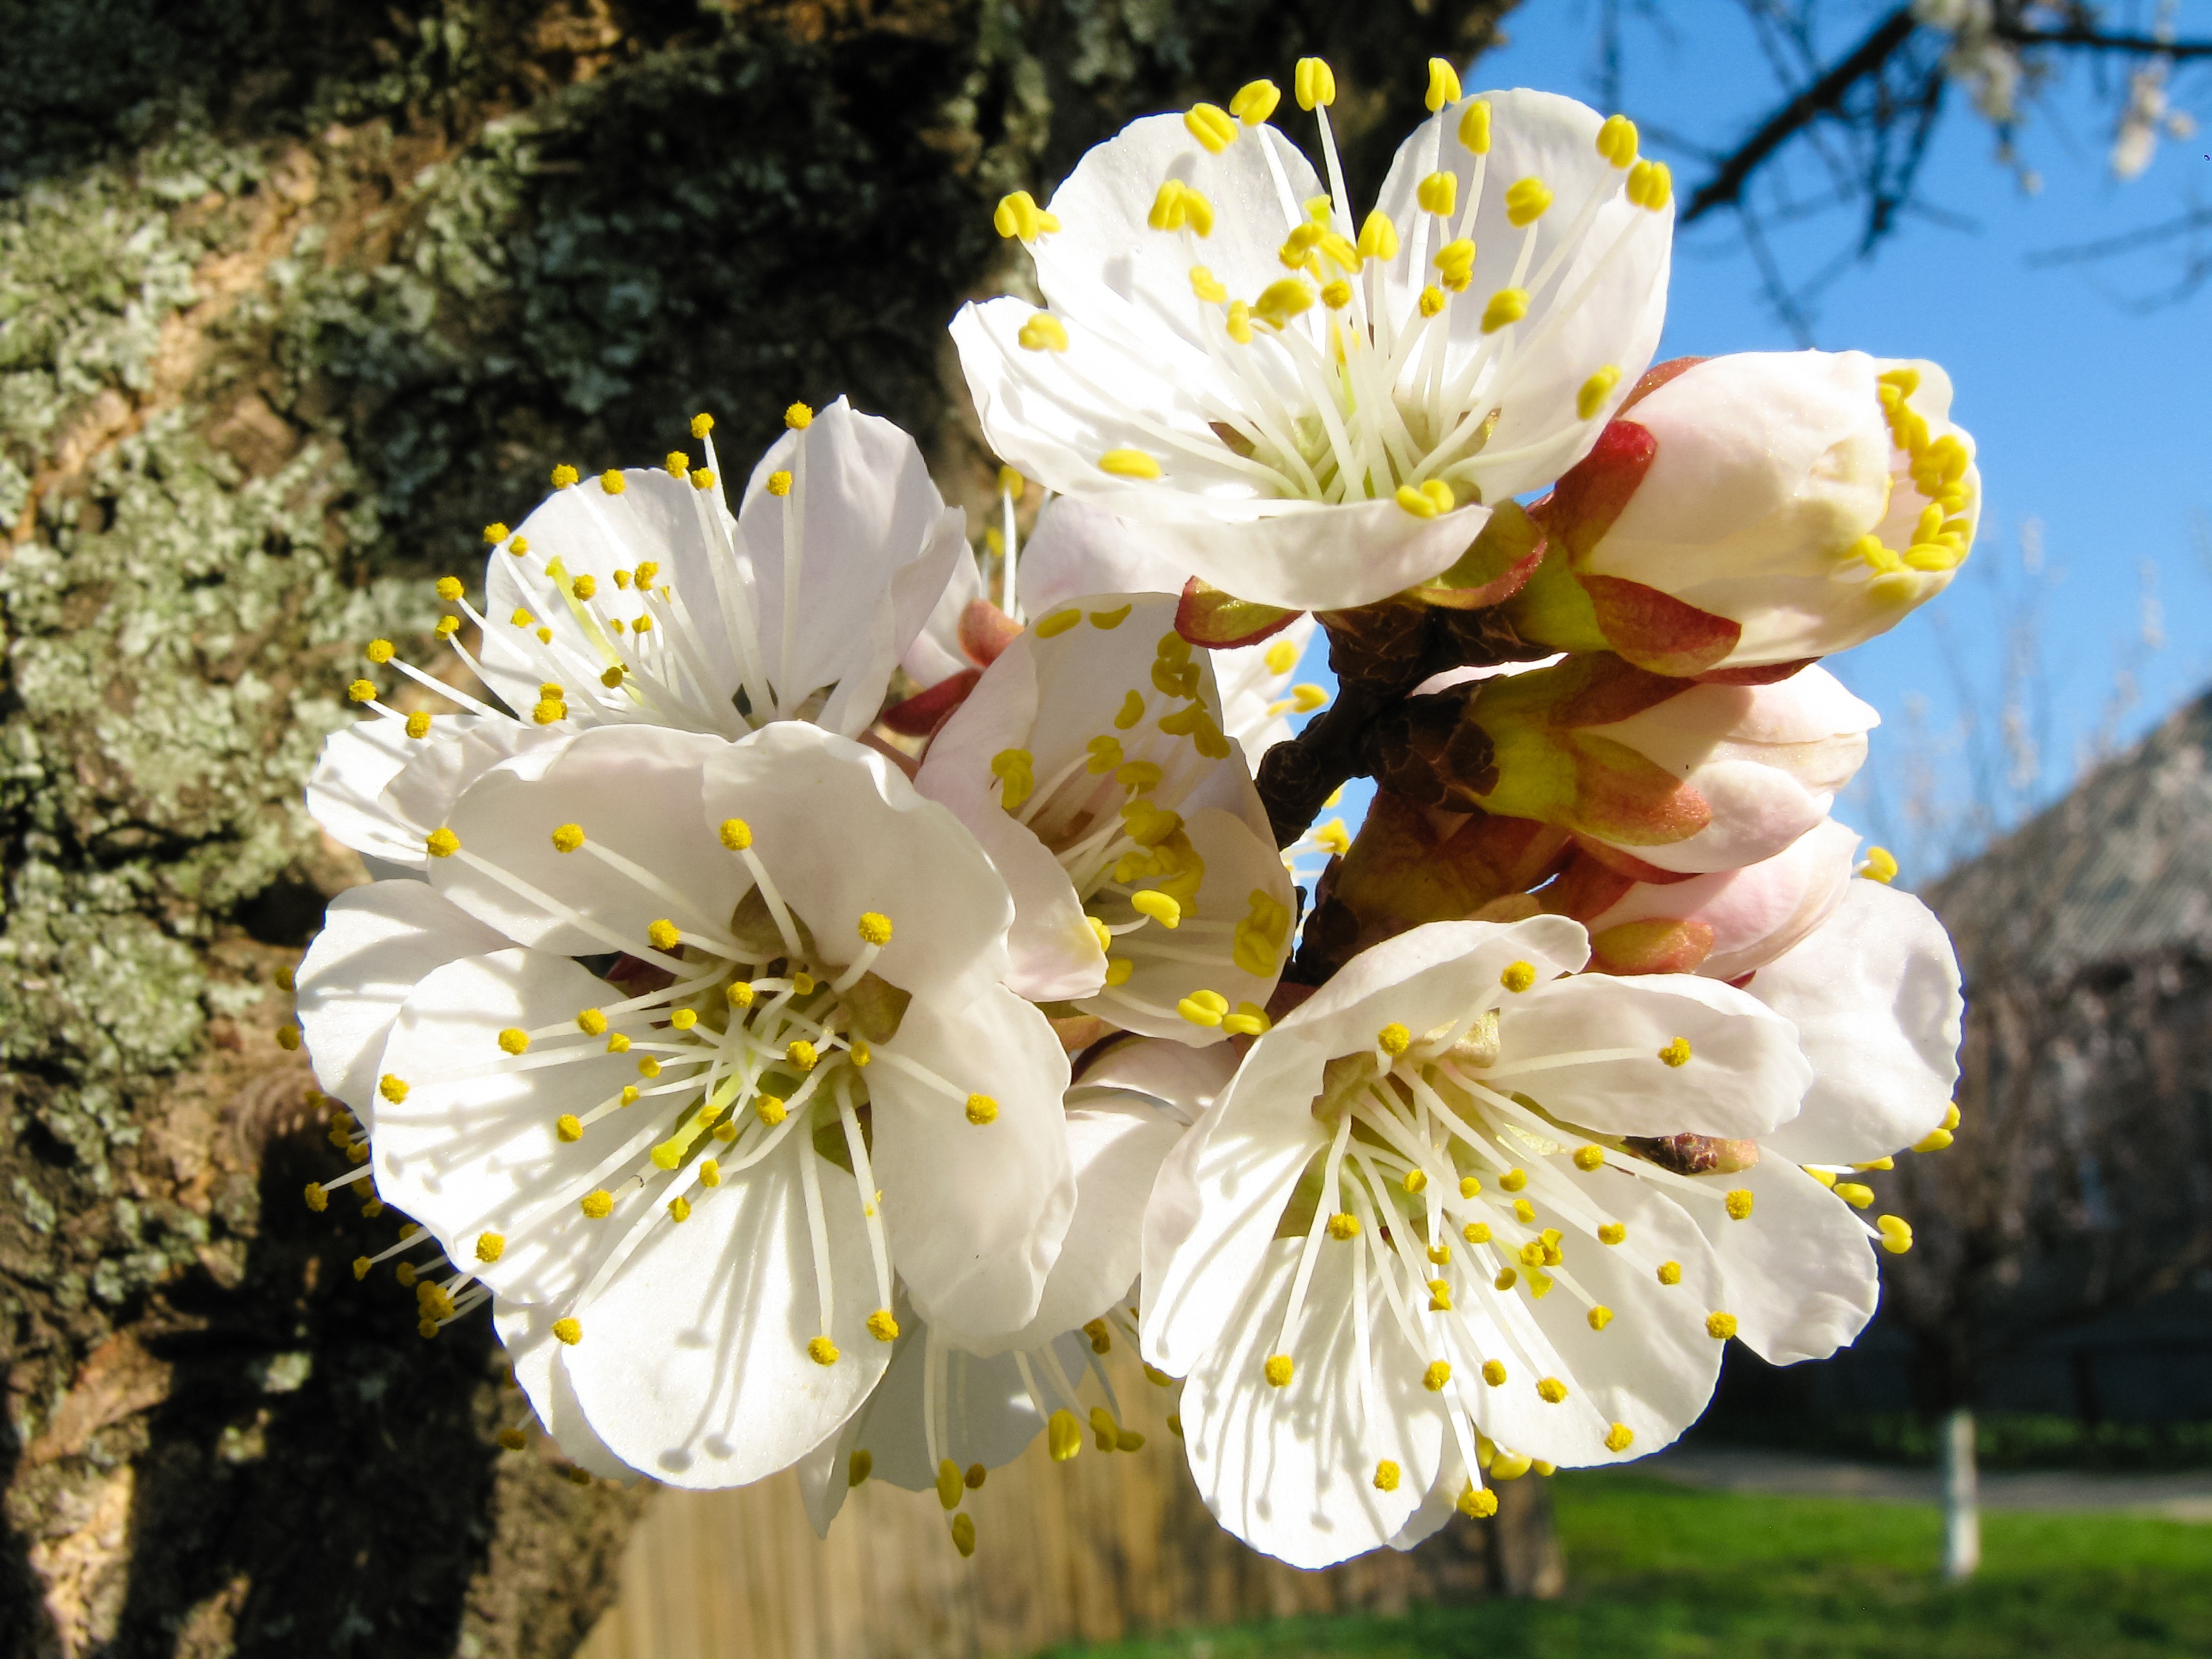
tree, nature, branch, blossom, plant, white, meadow, sunlight, flower, petal, bloom, summer, spring, produce, macro, botany, yellow, flora, wildflower, flowers, apricot, beautiful, bud, macro photography, inflorescence, flowering plant, land plant